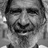
Emotion: happy